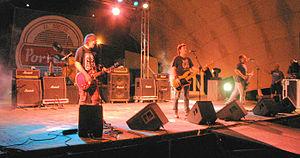
Porretas est un groupe de punk rock espagnol, originaire de Hortaleza, Madrid. Leurs chansons traitent de sujets très divers, généralement liés à leur monde comme les bars, la bière, la fumette, et le football. Ils jouent un rock très direct et simple, et ne traitent généralement pas de thèmes personnels.